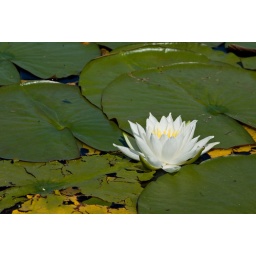
water lily in a small lake in north Idaho by Randy Raak